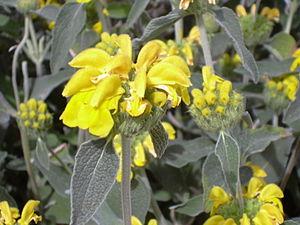
Les sauges forment le genre Salvia. Ce sont des plantes de la famille des Lamiacées qui comprend plus de 900 espèces, annuelles, bisannuelles, vivaces ou arbustives. Une dizaine de sauges sont indigènes en Europe, par exemple la sauge des prés.